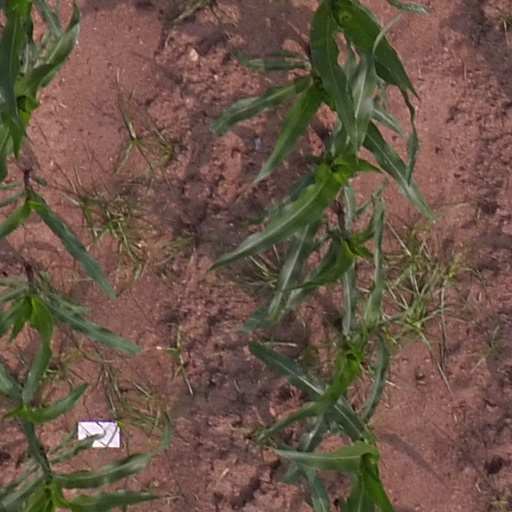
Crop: maize; corn